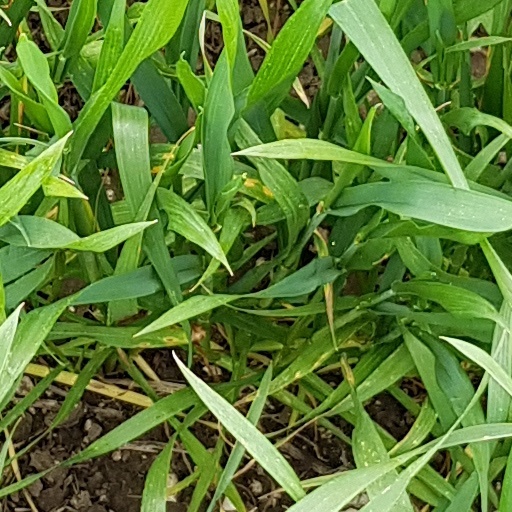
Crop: wheat